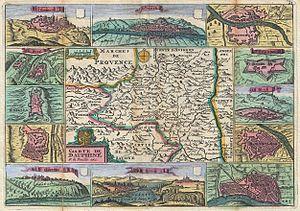
Suse est une commune italienne de la ville métropolitaine de Turin, dans le Piémont.